New Jersey Route 37

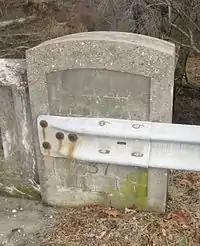
Bridge stamp for former alignment of Route 37 along CR 539 in Monmouth County

Route 37 features a cloverleaf interchange with the Garden State Parkway/US 9. Past the Garden State Parkway, the route crosses the former alignment of US 9, Route 166. Past this intersection, Route 37 becomes a road lined with several businesses. The route intersects with Hooper Avenue (CR 549) and Clifton Avenue (CR 38). Vaughn Avenue/West End Avenue (CR 627) intersects next and Route 37 runs along the border between Toms River to the north and Island Heights to the south. Route 37 meets the intersection of Central Avenue (CR 627) and fully enters Toms River again at the intersection of Gilford Avenue. Further east, the route intersects with Fischer Boulevard (CR 549 Spur/CR 571).